Netherthorpe, Sheffield

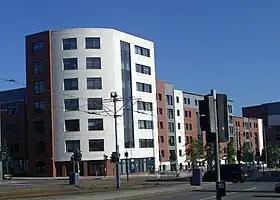
Opal 3 and the English Language Teaching Centre

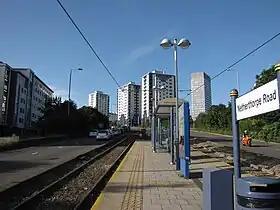
The tower blocks seen from the Netherthorpe Road tram stop. The tall building on the right is the Sheffield University Arts Tower

Demolition of Netherthorpe's Victorian terraced housing began in 1956, with no consultation of those living there, most of whom were dispersed across the city to estates in other areas. While appreciating having upgraded facilities such as indoor bathrooms, there was also sadness at the loss of a close-knit community. It was part of a complete redevelopment over an area of 48.5 hectares, under the auspices of City Architect, J. L. Womersley. St Annes Church on Hoyle Street was demolished in the latter stages of the renewal. The new dwellings, constructed in phases between 1959 and 1972, were mostly Local Authority built tower blocks and three and four storey maisonettes. The high blocks were sited overlooking open space while the low blocks were grouped to form a series of interlinked courtyards with pedestrian paths around the buildings. Smaller flats were provided in the lower buildings to facilitate older people living close to their grown up families. The four tower blocks, completed in 1962, with the postal addresses of Brightmore Drive or Mitchell Street, were given the individual names of Adamfield, Cornhill, Robertshaw and Crawshaw. Two of the tower blocks have 14 storeys while the other two have 12. They were improved and re-clad in a blue and cream colour scheme in 1998. Some of the maisonettes were pulled down in the early part of the 21st century and replaced by conventional houses. When the Victorian terraced houses were demolished in the 1950s an area of parkland known as The Ponderosa was created as a recreation area for Netherthorpe and the adjoining suburb of Upperthorpe.